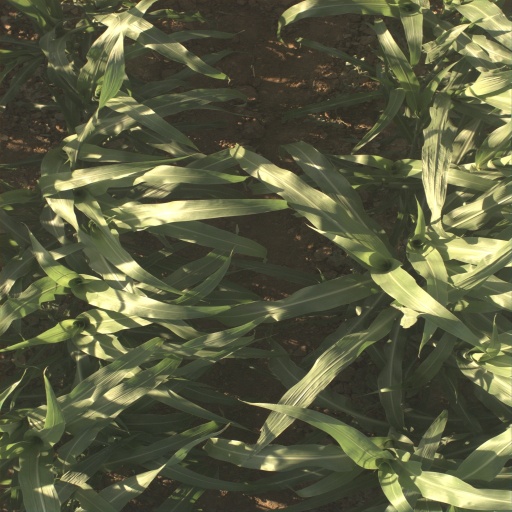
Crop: sorghum